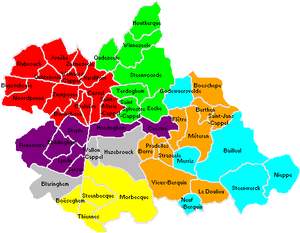
Composition de la CCFI
La communauté de communes de Flandre Intérieure est une communauté de communes française créée le 1ᵉʳ janvier 2014, située dans le département du Nord et la région Hauts-de-France, arrondissement de Dunkerque.